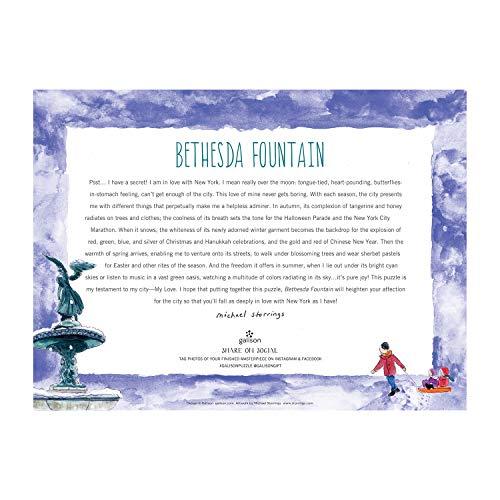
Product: Galison Michael Storrings Bethesda Fountain Puzzle, 1000 Pieces, 27” x 20'' - Illustrated Art Puzzle with Scene from Central Park’s Famous Landmark – Challenging Family-Friendly Activity
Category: Toys & Games | Puzzles | Jigsaw Puzzles
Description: COLORFUL ARTWORK: Featuring the famous Bethesda Fountain, the puzzle artwork transports you to a cold and snowy day in NYC with families, dogs, sleds, musicians, and more sharing a love of Central Park in the winter.
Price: $16.99
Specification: ProductDimensions:2x8.2x11.2inches|ItemWeight:1.5pounds|ShippingWeight:1.5pounds(Viewshippingratesandpolicies)|ASIN:0735362688|Itemmodelnumber:9780735362680|Manufacturerrecommendedage:8yearsandup